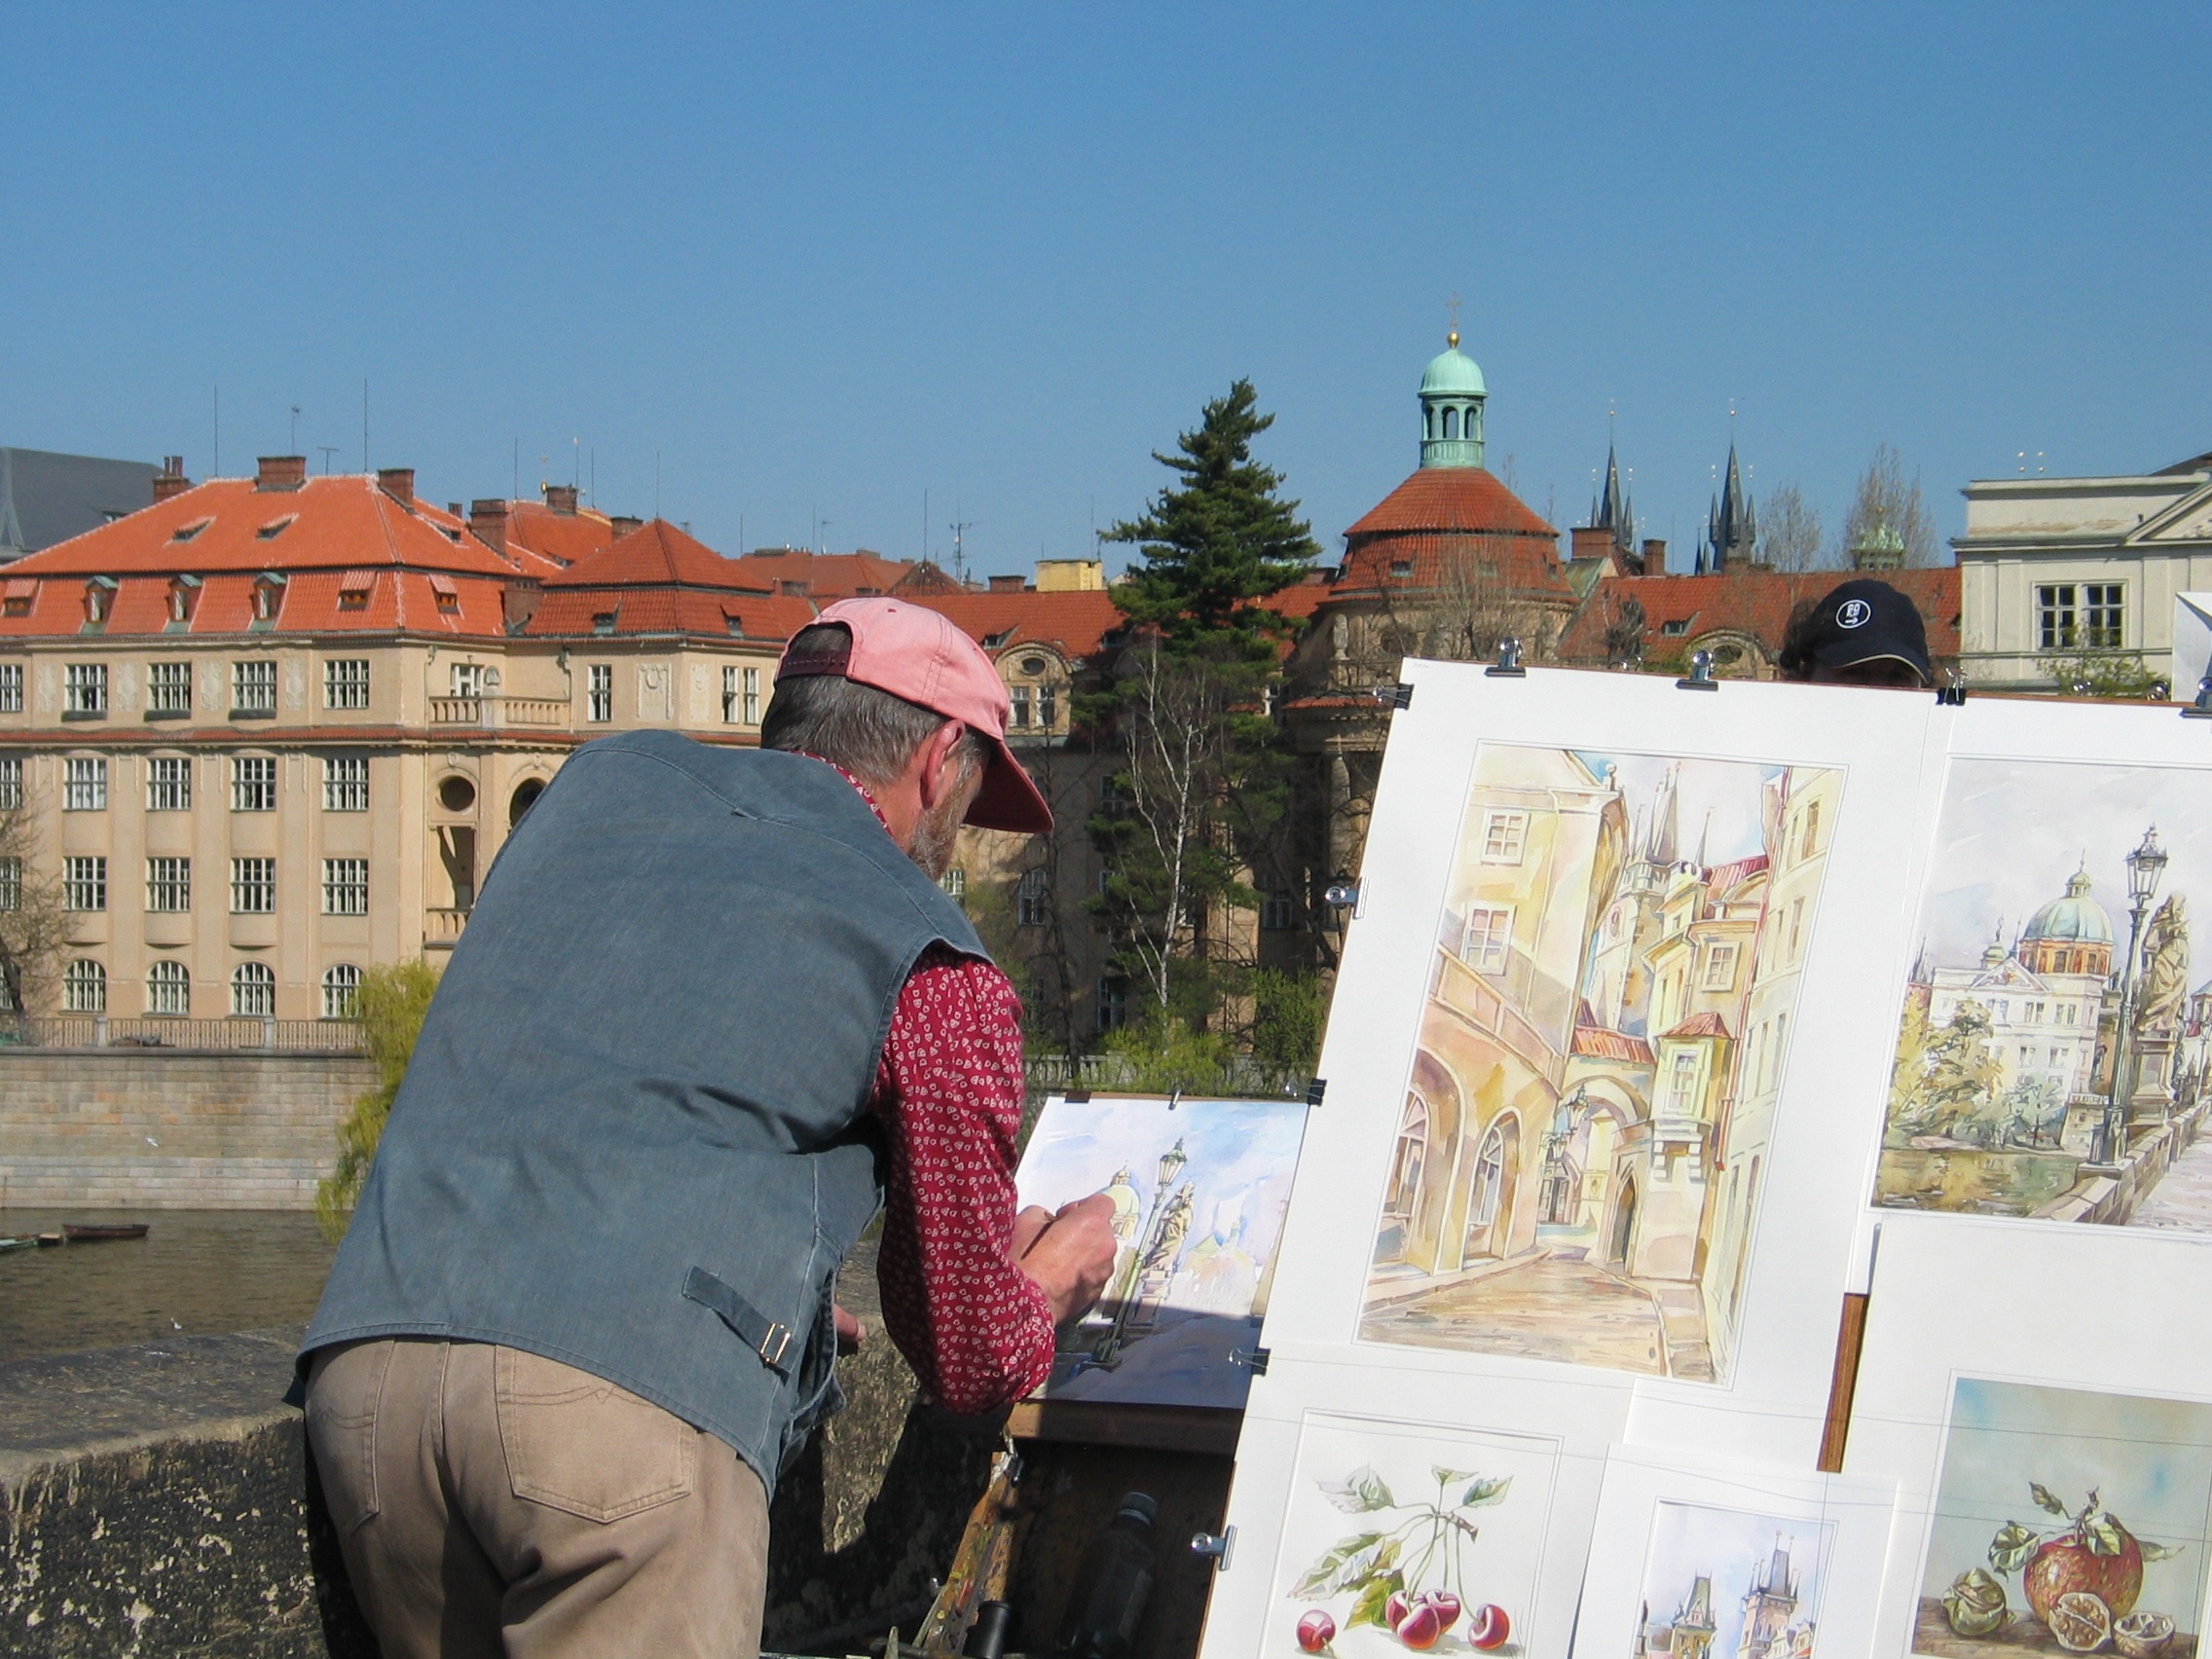
people, artist, paint, prague, tourism, painting, czech republic